Answer in natural language. Considering the relative positions, where is Doorway (highlighted by a red box) with respect to Television (highlighted by a green box)? Choose between the following options: right or left
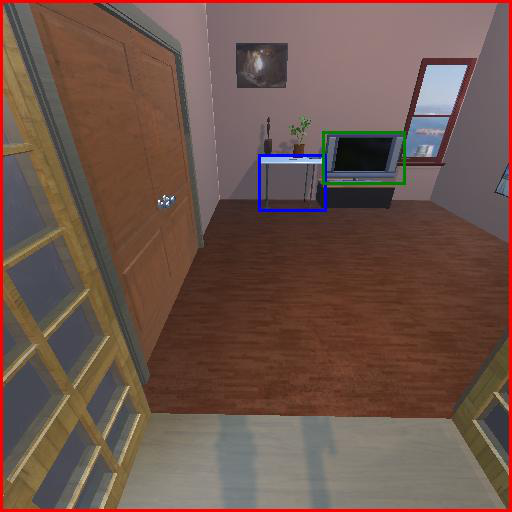
<answer>left</answer>